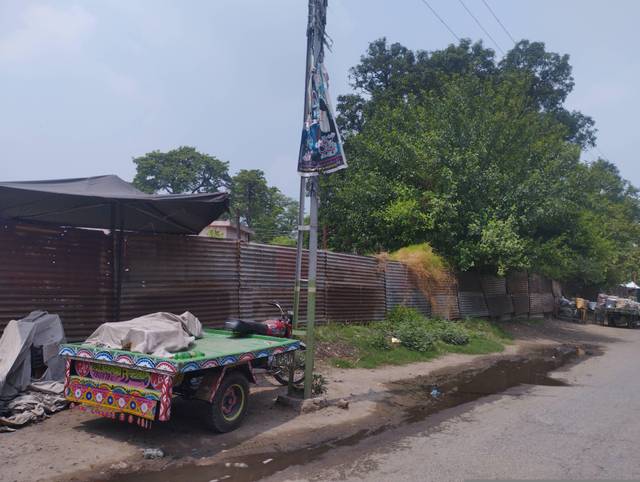
Region: Pakistan
Coordinates: 31.564, 74.375